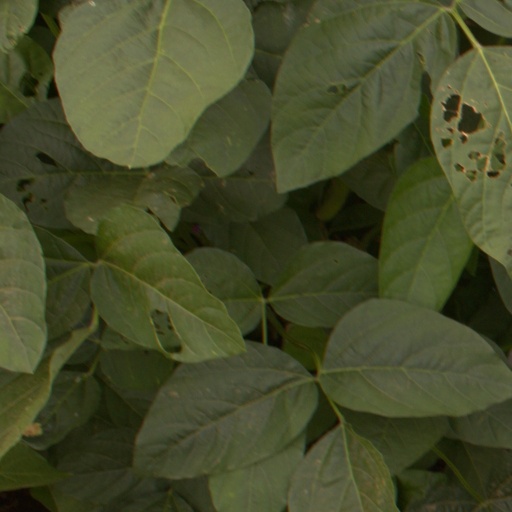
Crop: soybean